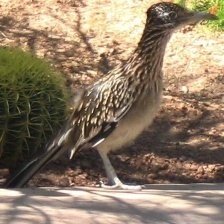
Species: ROADRUNNER
Scientific name: GEOCOCCYX